Delta Gamma

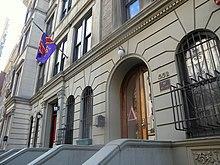
"Columbia University chapter" house

Delta Gamma has 151 collegiate chapters in Canada and the United States. It has more than 200 alumnae groups in the United States, Canada, and England.